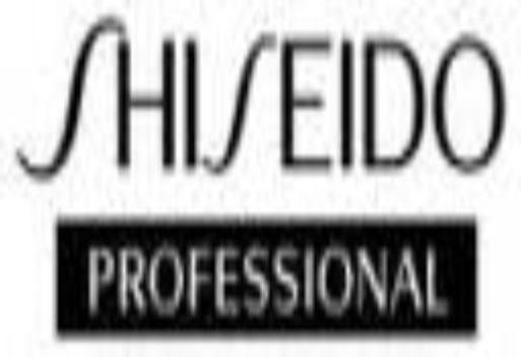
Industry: Necessities